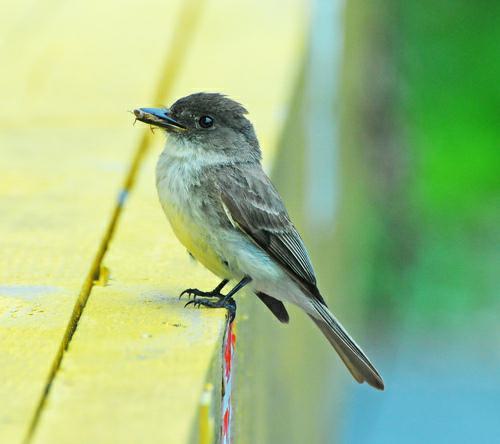
A photo of a sayornis